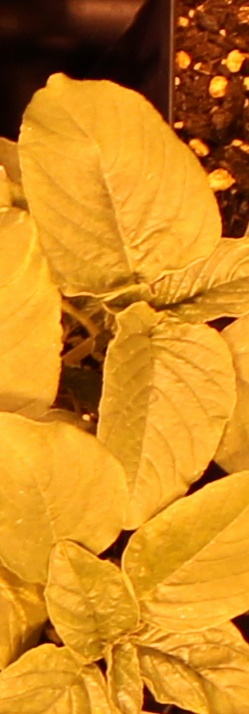
Label: Redroot Pigweed